Musafir (2016 film)

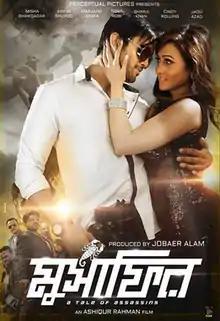
Theatrical Release Poster

Musafir is a 2016 Bangladeshi action spy thriller film written and directed by Ashiqur Rahman. The film stars Arifin Shuvoo, Marjan Jenifa, Misha Sawdagor, Tiger Robi, Elias Kobra, Shohel Mondol, Rebeka Rouf, Anondo Khaled, Afzal Sharif, Shimul Khan, Jadu Azad and Cindy Rolling. Shuvoo plays an intelligence double agent, and a trained assassin of Secret Service Bangladesh (SSB) who is placed as a mole in the target organization. The plot builds up around SSB's rescue operation of Zara, who has possession of many classified information wanted by Bangladesh's external enemies. Jenifa plays the role of Zara Mehjabin, a surveillance agent of SSB, suddenly disappeared with many classified documents of the agency. The plot takes an interesting turn when the target agency sends Shuvo to abduct Zara, not knowing that he is actually a SSB agent in disguise.